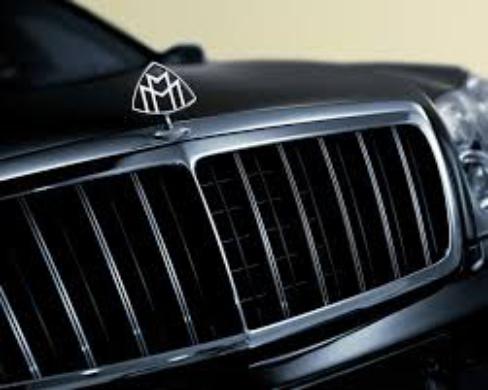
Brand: maybach-2
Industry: Transportation